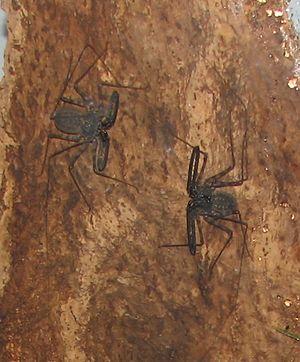
Damon variegatus est une espèce d'amblypyges de la famille des Phrynichidae.